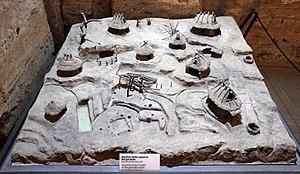
Le musée du Palatin, également appelé antiquarium du Palatin, est un musée situé sur le mont Palatin, à Rome. Créé dans la deuxième moitié du XIXᵉ siècle, il abrite des sculptures, des fragments de fresque et du matériel archéologique découverts sur les lieux.